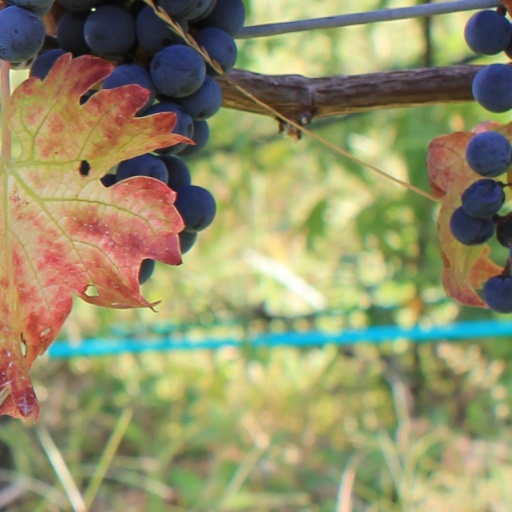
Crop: grape